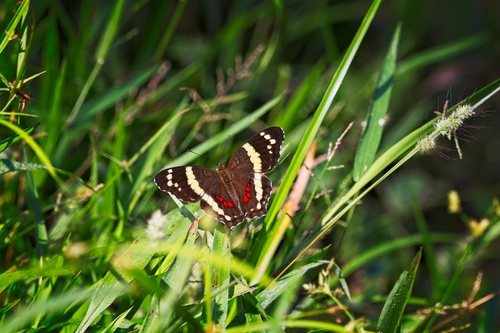
Scientific name: Anartia fatima
Common name: Banded peacock
Family: Nymphalidae
Order: Lepidoptera
Pollinator type: Primary pollinator
Habitat: Open areas and gardens
Geographic range: South America
Conservation status: Least Concern